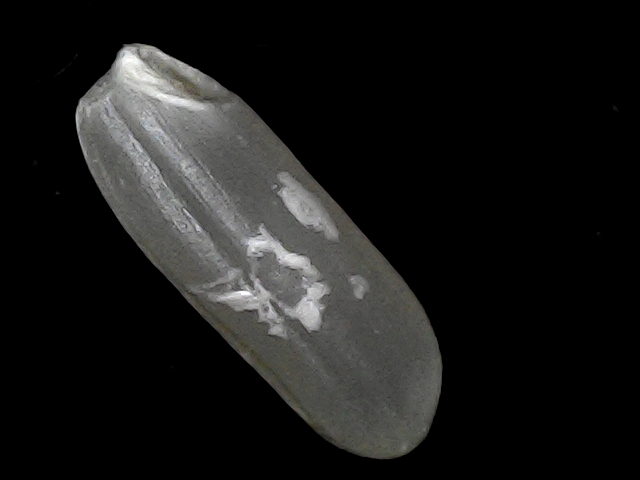
Rice variety: BD49